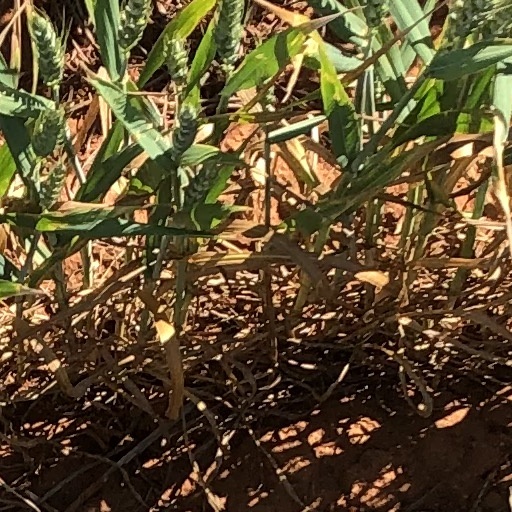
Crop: wheat